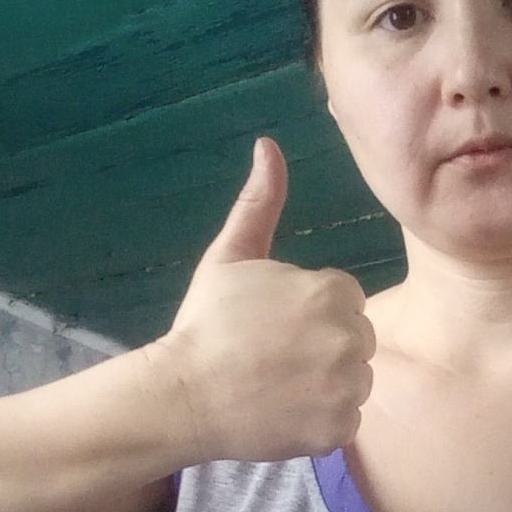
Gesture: like